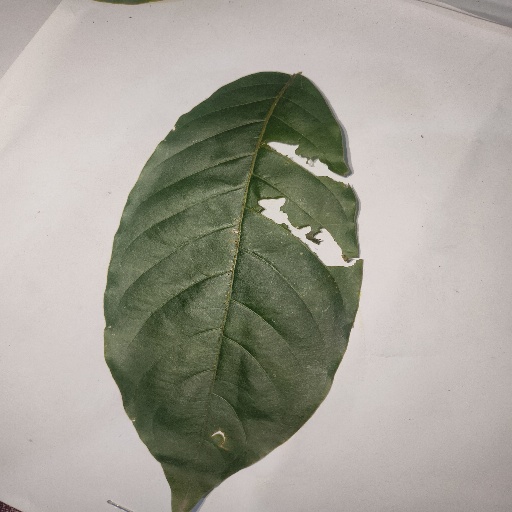
Species: HariTaki
Leaf condition: Bacterial Spot